Patuxai

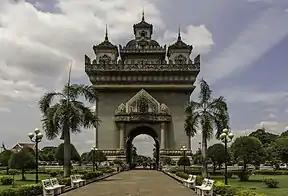
Front view of the Patuxai in Vientiane

Patuxai (Lao: ປະຕູໄຊ, ; literally "Victory Gate" or "Gate of Triumph", formerly the "Anousavary" or "Anosavari Monument", known by the French as Monument Aux Morts) is a war monument in Downtown Vientiane, Laos, built between 1957 and 1968. The Patuxai was dedicated to those who fought in the struggle for independence from France. In romanizing the name from the Laotian language, it is variously transliterated as Patuxai, Patuxay, Patousai and Patusai. It is also called Patuxai Arch or the Arc de Triomphe of Vientiane as it resembles the Arc de Triomphe in Paris. However, it is typically Laotian in design, decorated with mythological creatures such as the kinnari (half-female, half-bird).